Convention on Biological Diversity

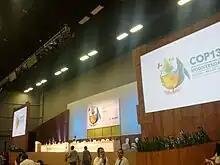
COP13 Mexico meeting

The thirteenth ordinary meeting of the Parties to the Convention took place between 2 and 17 December 2016 in Cancún, Mexico.